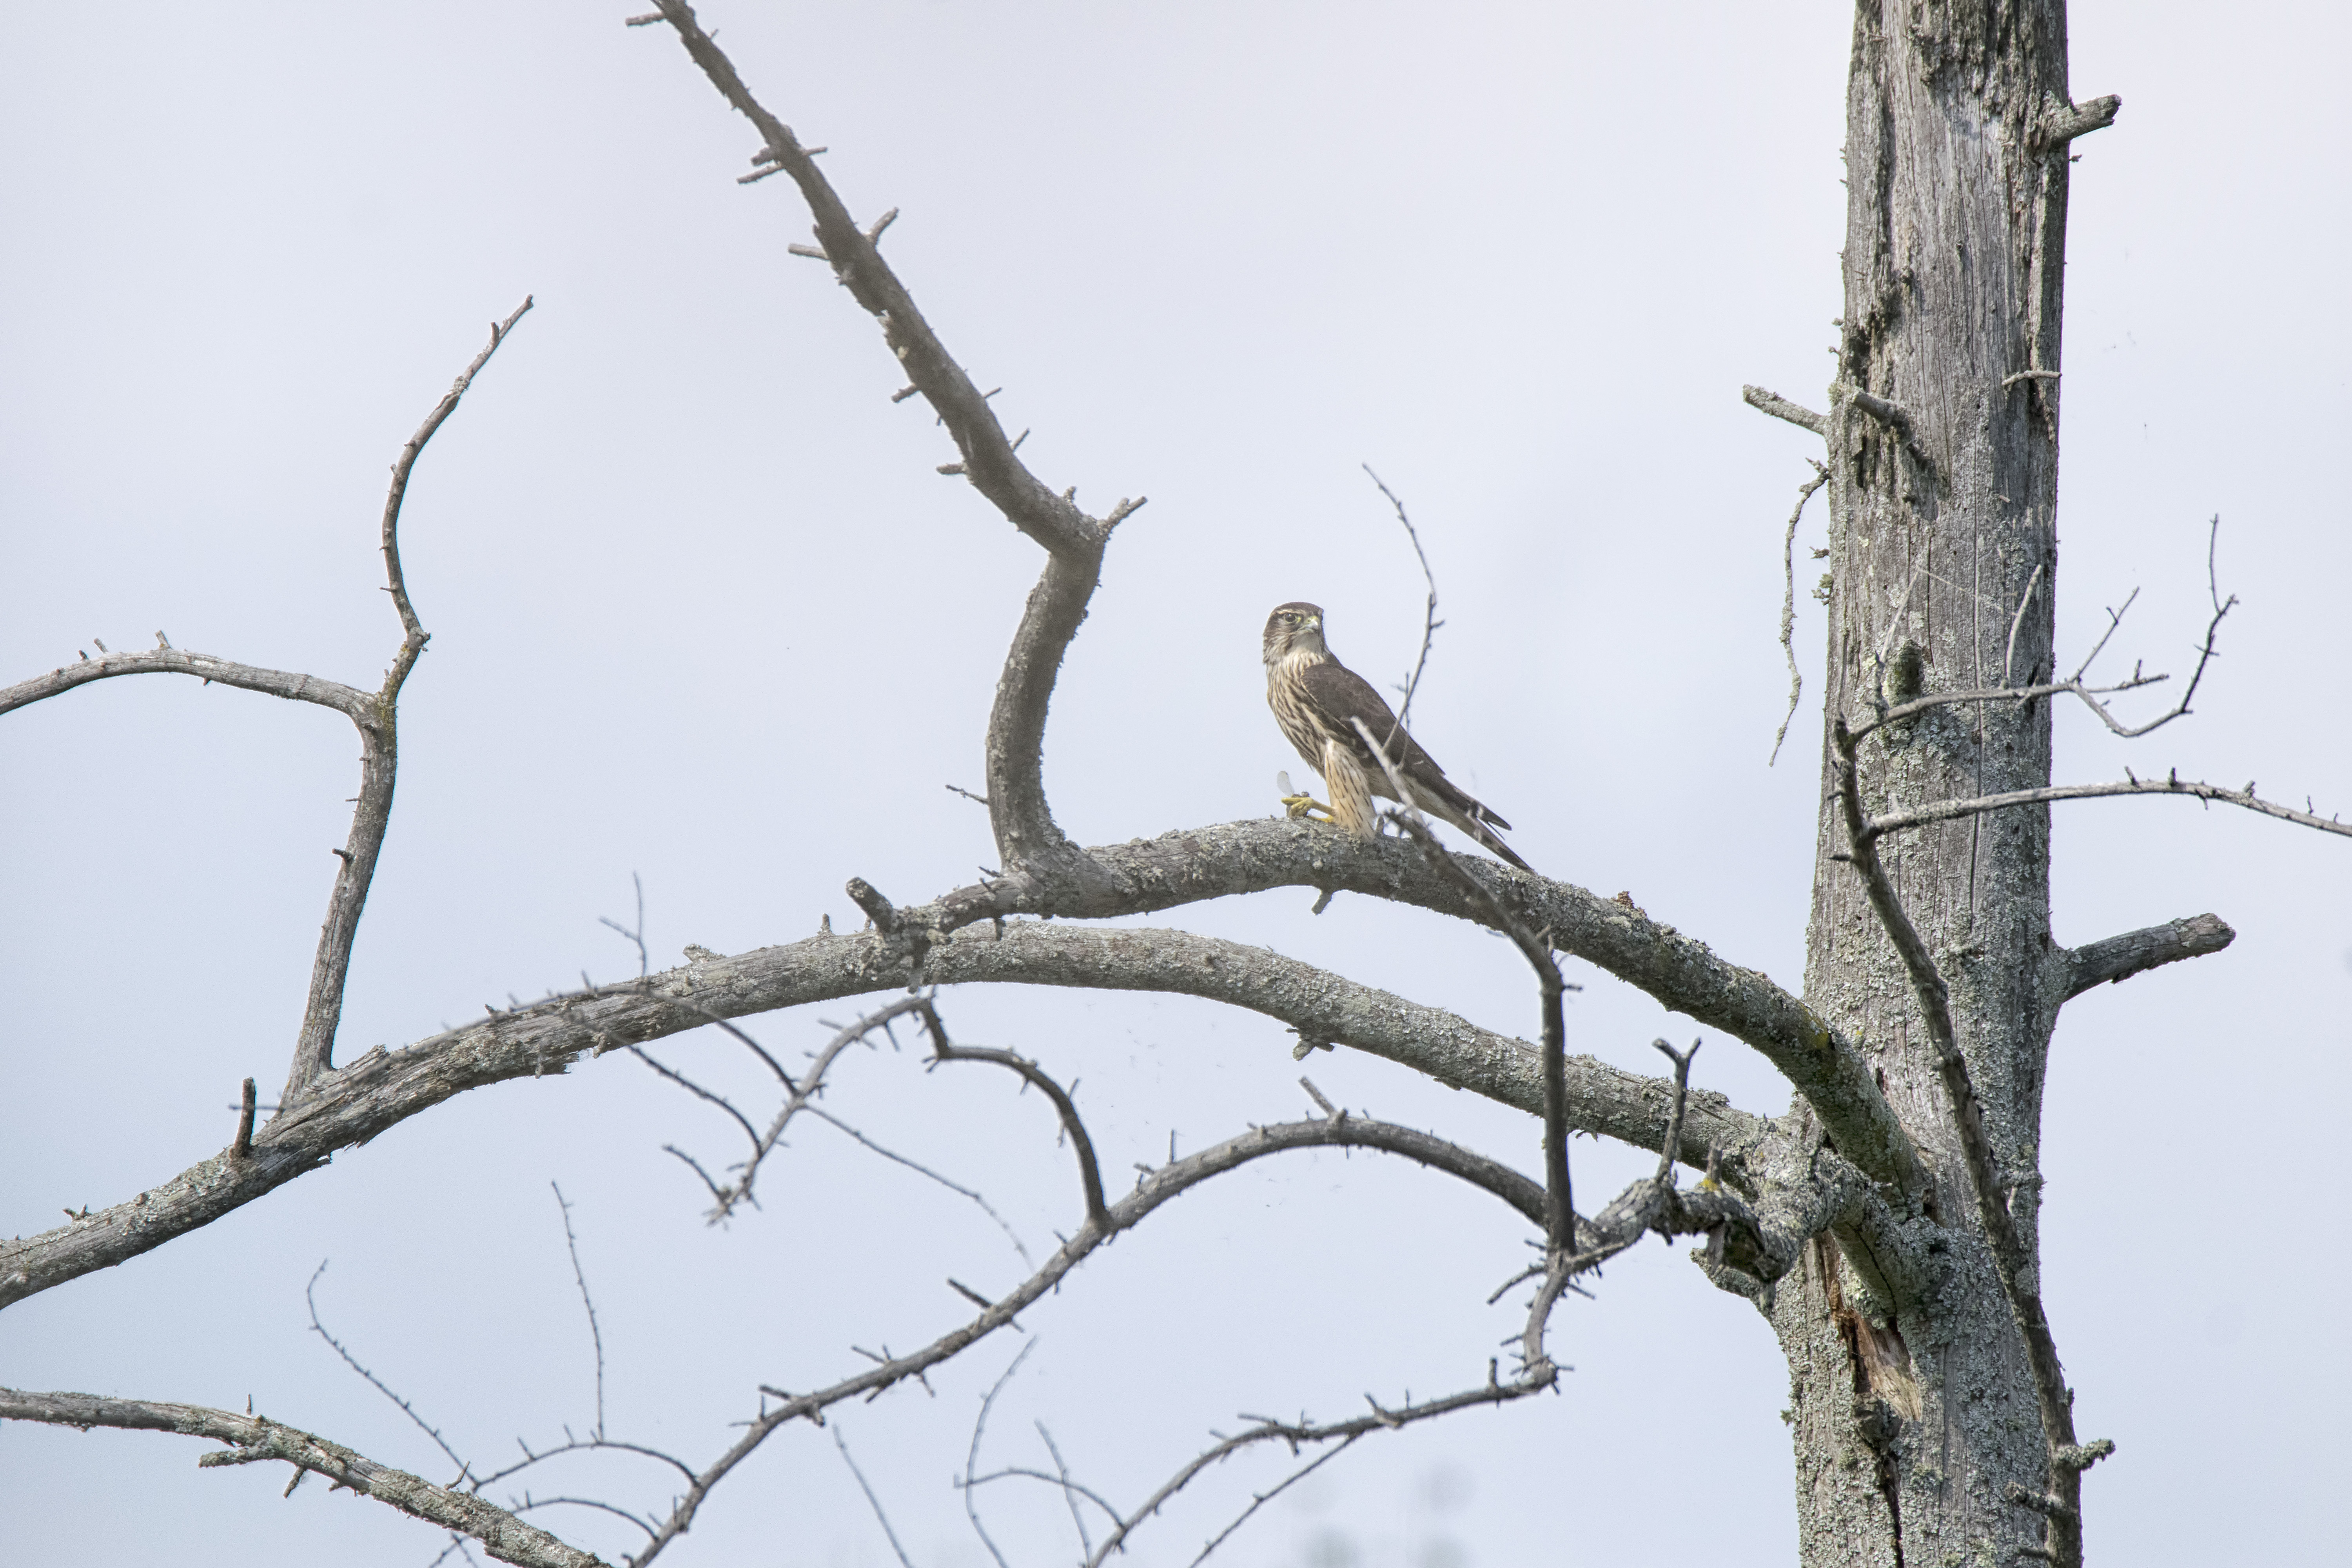
branch, bird, wildlife, eagle, fauna, twig, bird of prey, bald eagle, canada, vertebrate, quebec, sherbrooke, oiseau, faucon, merillon, merlin, perching bird